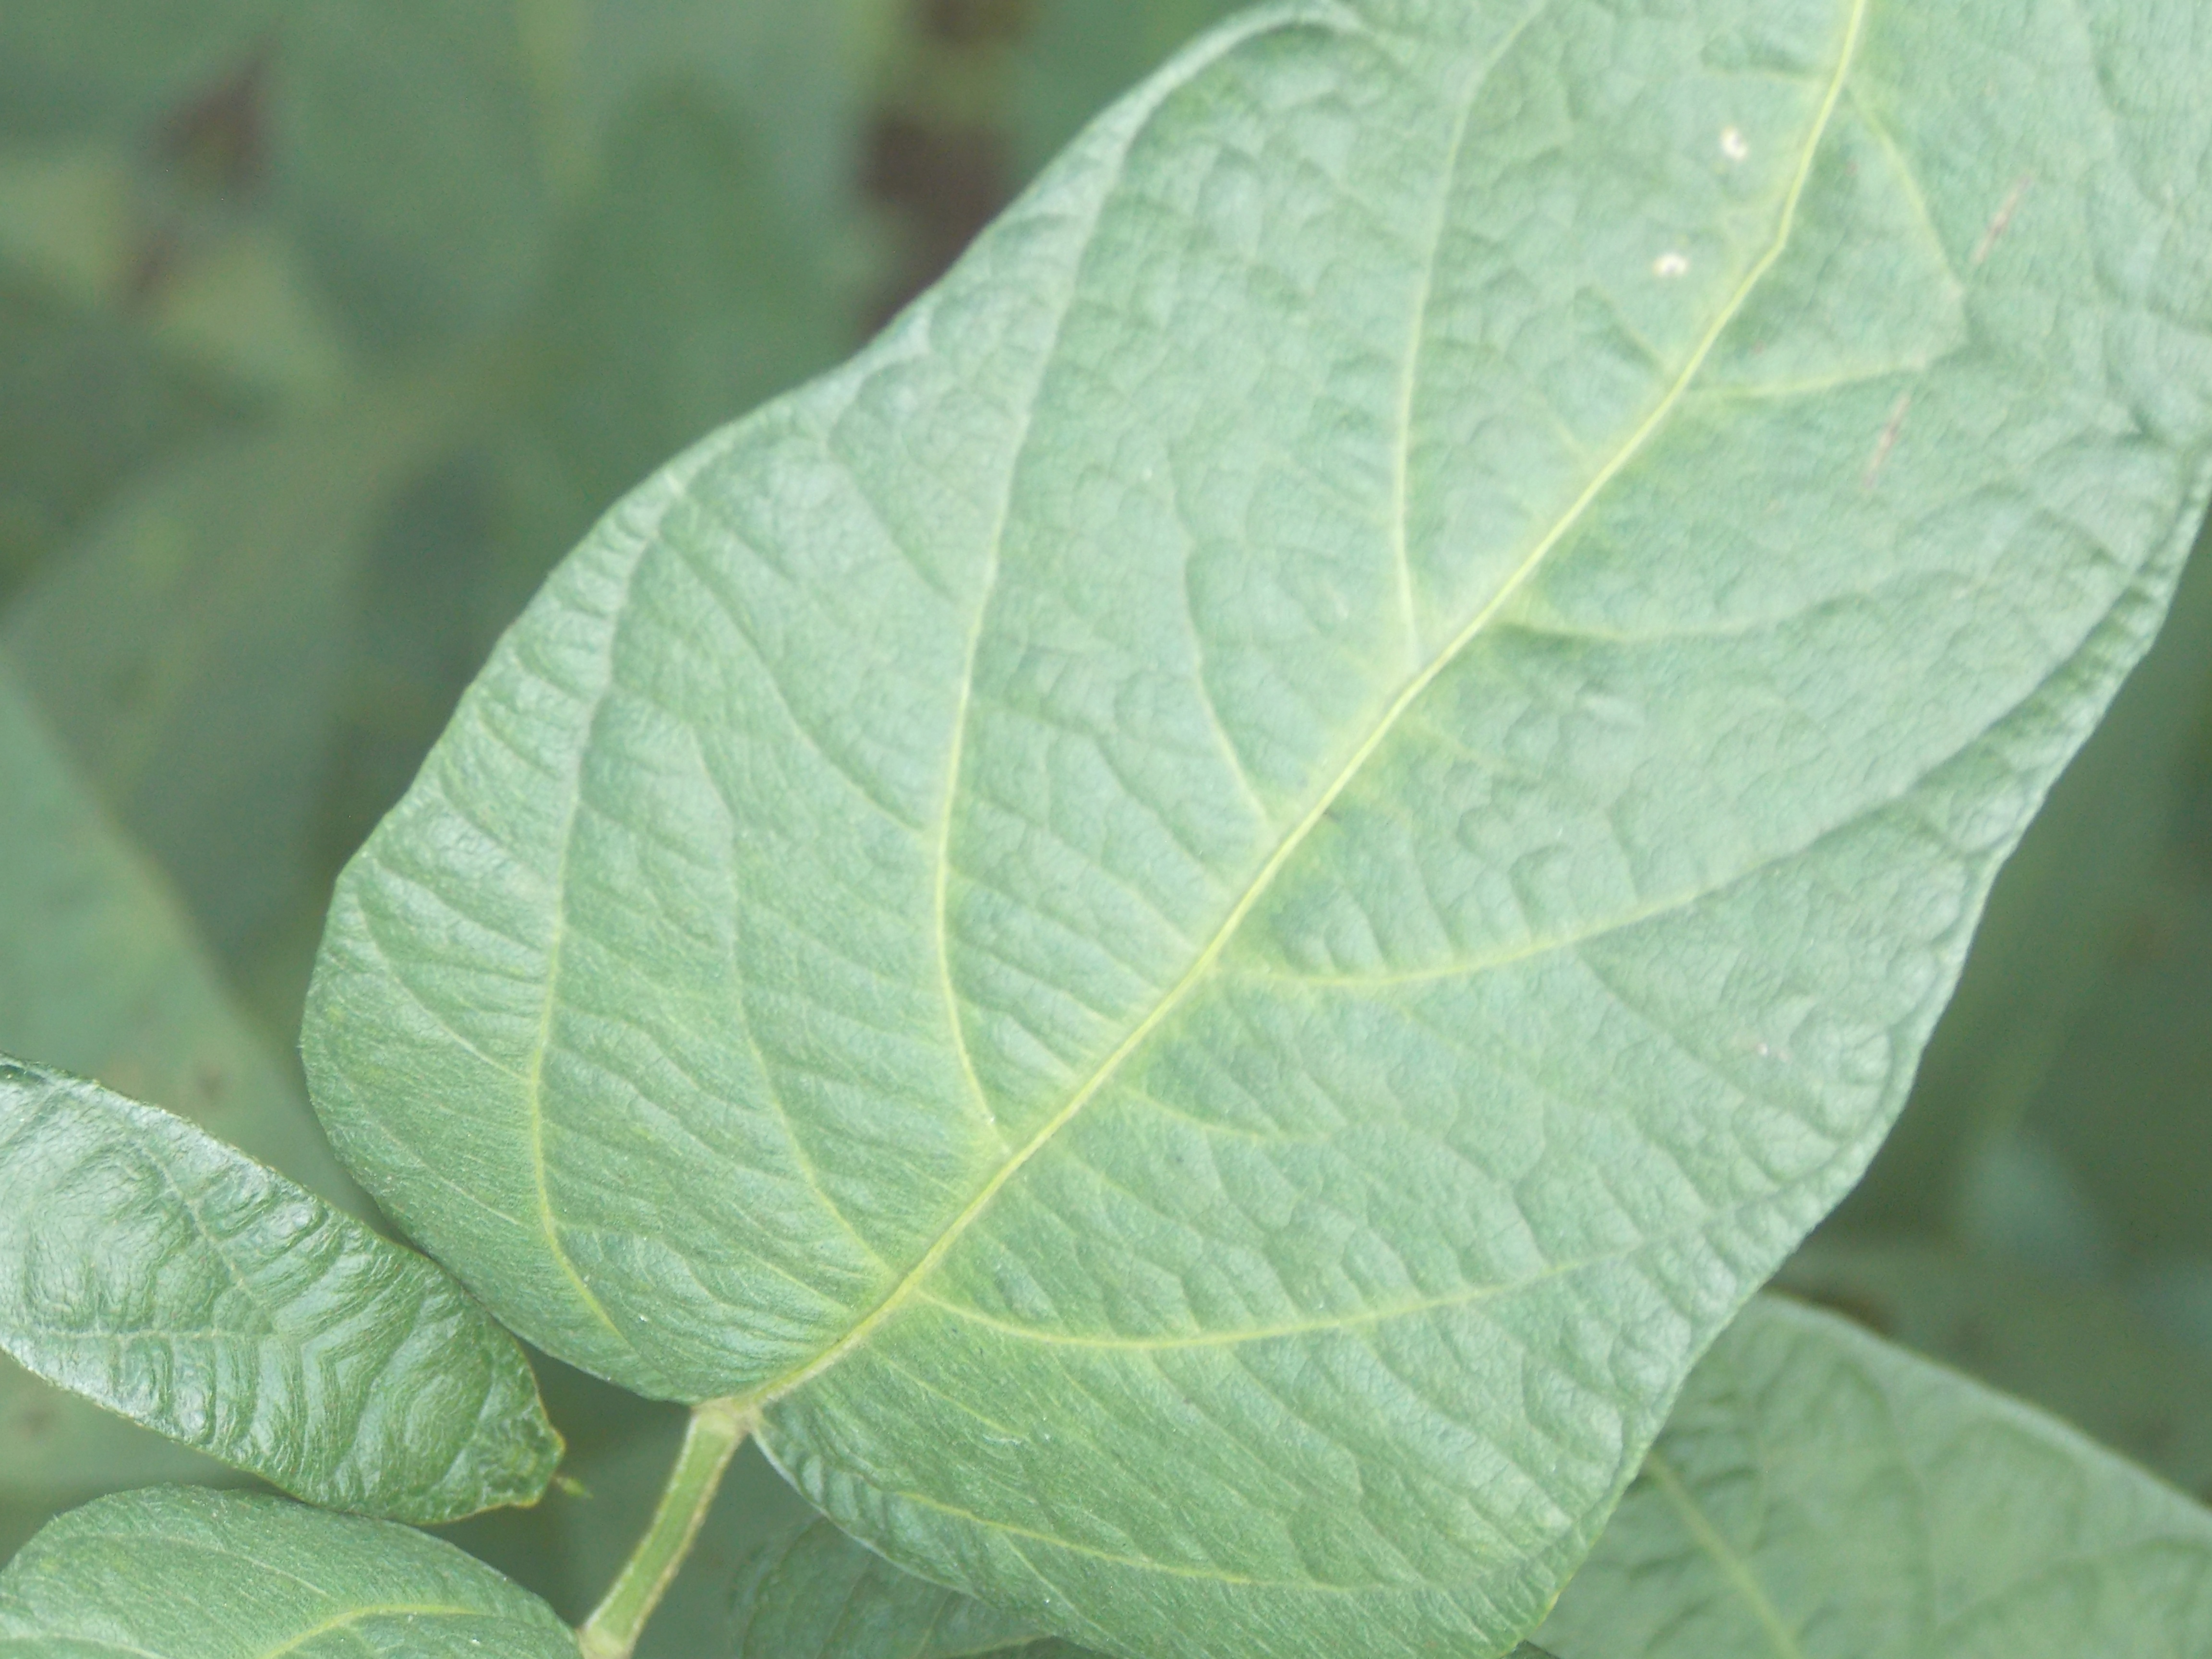
Label: Healthy